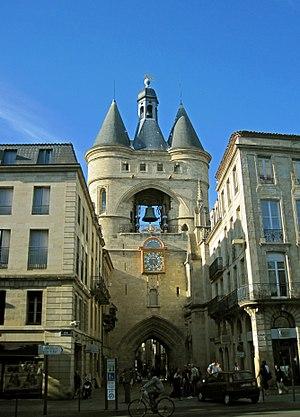
Enceinte médiévale, la Grosse cloche. Vue depuis le cours Victor Hugo. Époque de construction
Cet article recense les monuments historiques français classés en 1886.